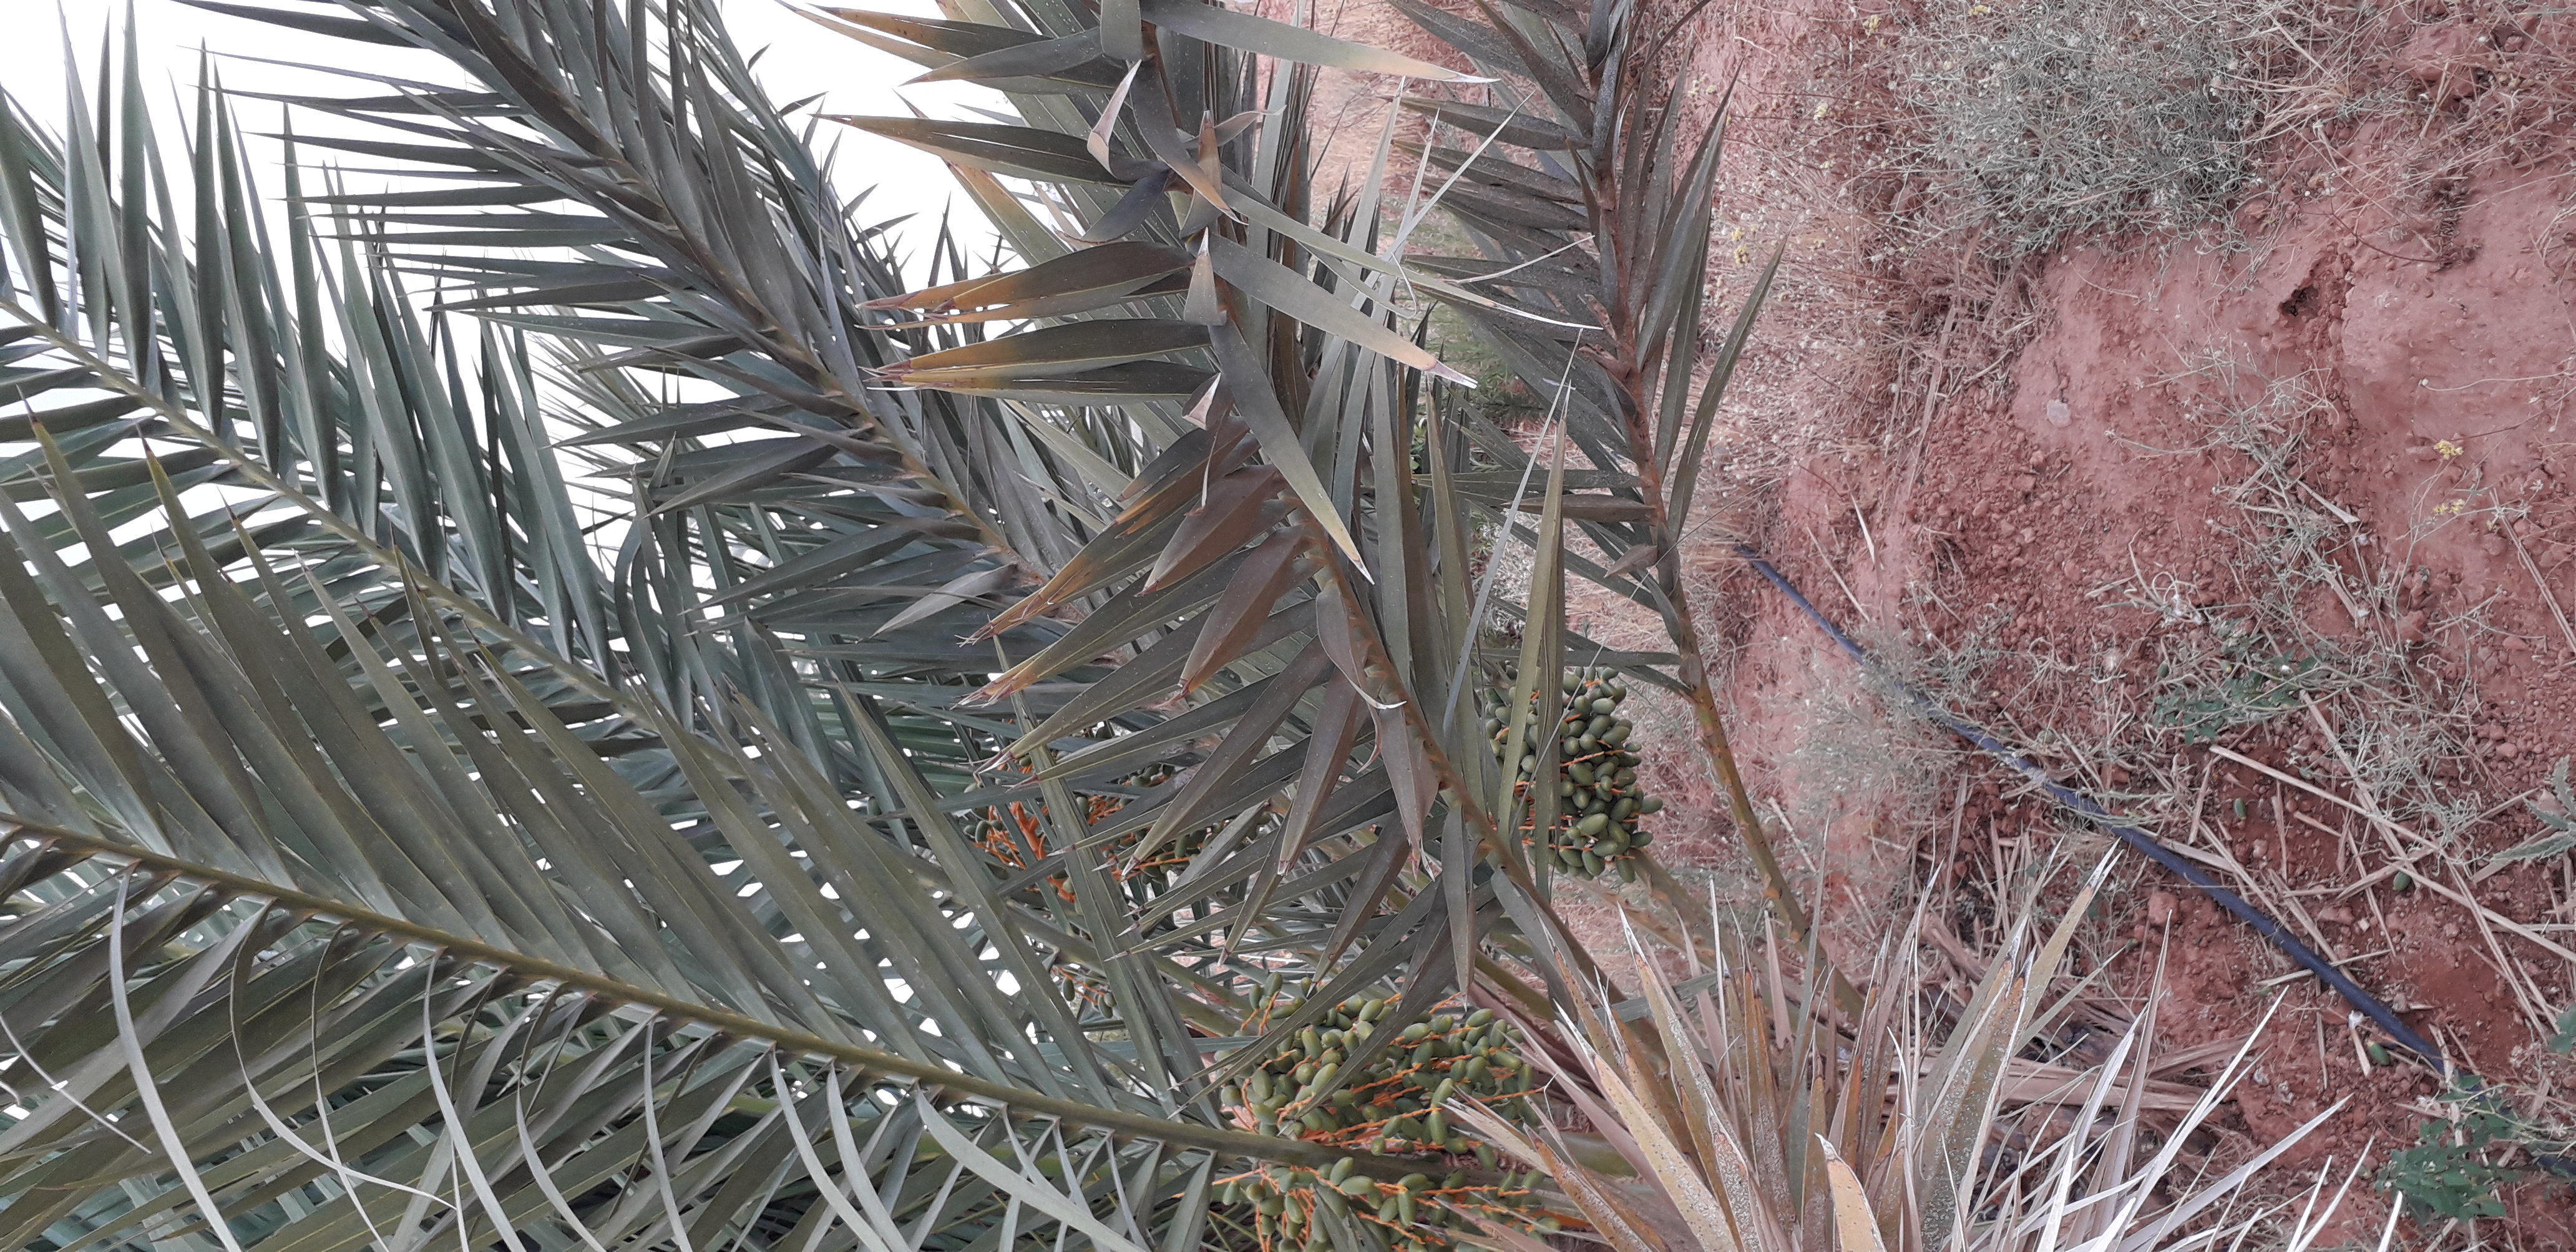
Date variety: kholt